Bee

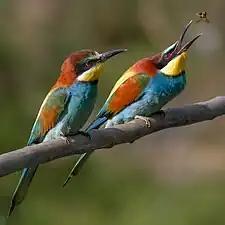
The bee-eater, "Merops apiaster", specializes in feeding on bees; here a male catches a nuptial gift for his mate.

Brood parasites occur in several bee families including the apid subfamily Nomadinae. Females of these species lack pollen collecting structures (the scopa) and do not construct their own nests. They typically enter the nests of pollen collecting species, and lay their eggs in cells provisioned by the host bee. When the "cuckoo" bee larva hatches, it consumes the host larva's pollen ball, and often the host egg also. In particular, the Arctic bee species, "Bombus hyperboreus" is an aggressive species that attacks and enslaves other bees of the same subgenus. However, unlike many other bee brood parasites, they have pollen baskets and often collect pollen.